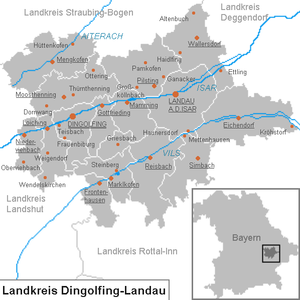
Landkreis Dingolfing-Landau / Byer og kommuner
Byer og kommuner i Landkreises Dingolfing-Landau
Landkreis Dingolfing-Landau ligger i midtvest i Regierungsbezirk Niederbayern i den tyske delstat Bayern.